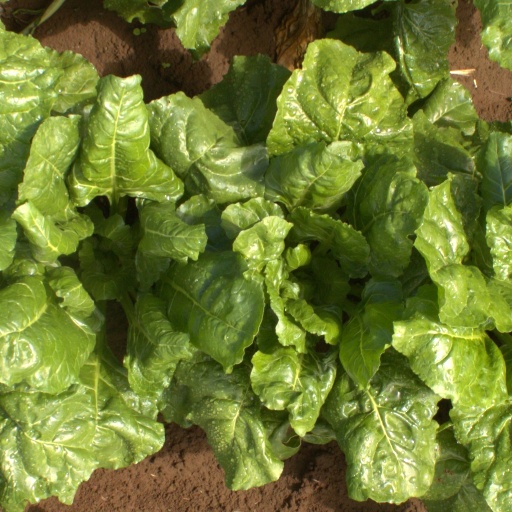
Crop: sugar beet